Mexican wine

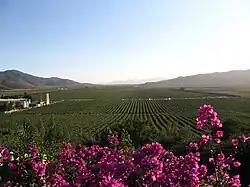
Valle de Guadalupe in Baja California

There are three areas in Mexico where wine grapes are grown. The North area includes Baja California and Sonora; the La Laguna area is in Coahuila and Durango and the Center area consists of Zacatecas, Aguascalientes and Querétaro. Most of these areas have a fairly warm climate, which tend to make Mexican wines spicy, full-bodied and ripe; however, Northern Baja California's humid winters, dry warm summers and sea breezes allow for most of the same varietals produced in California.